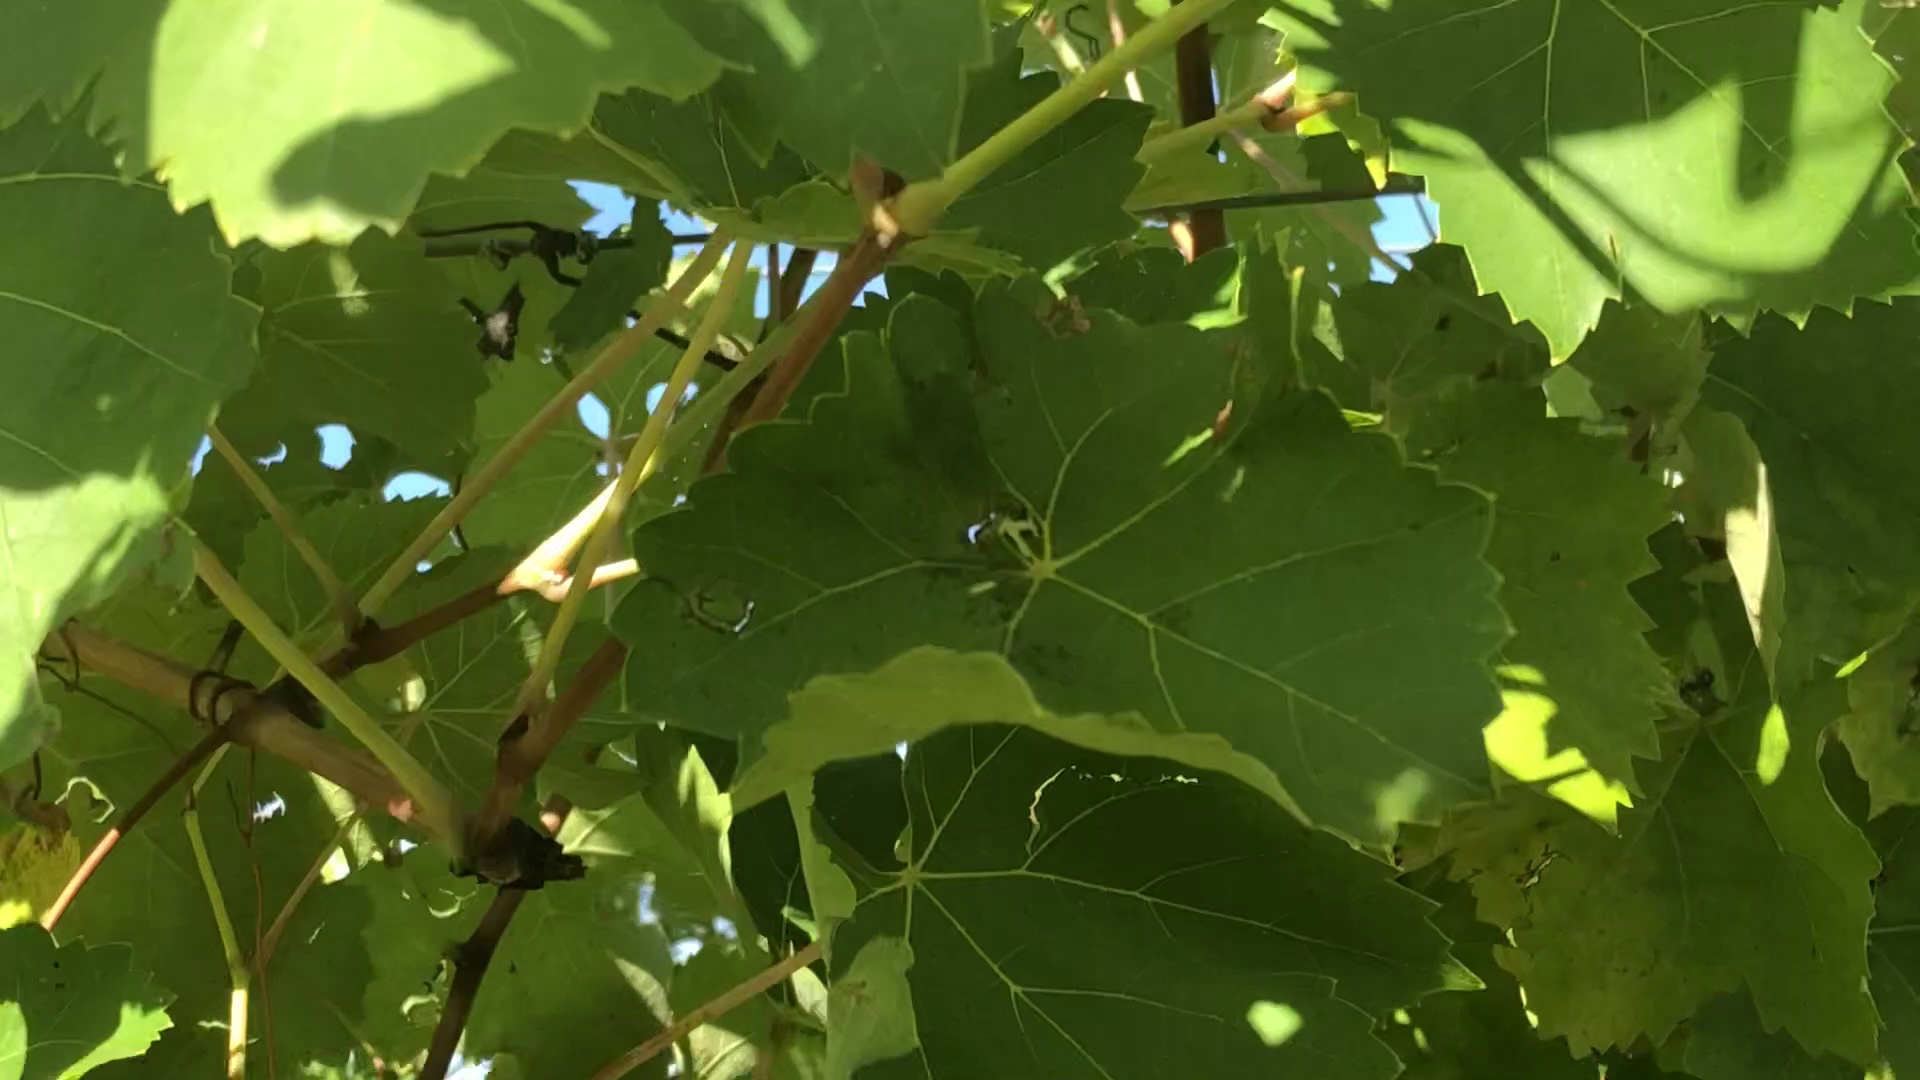
Label: healthy